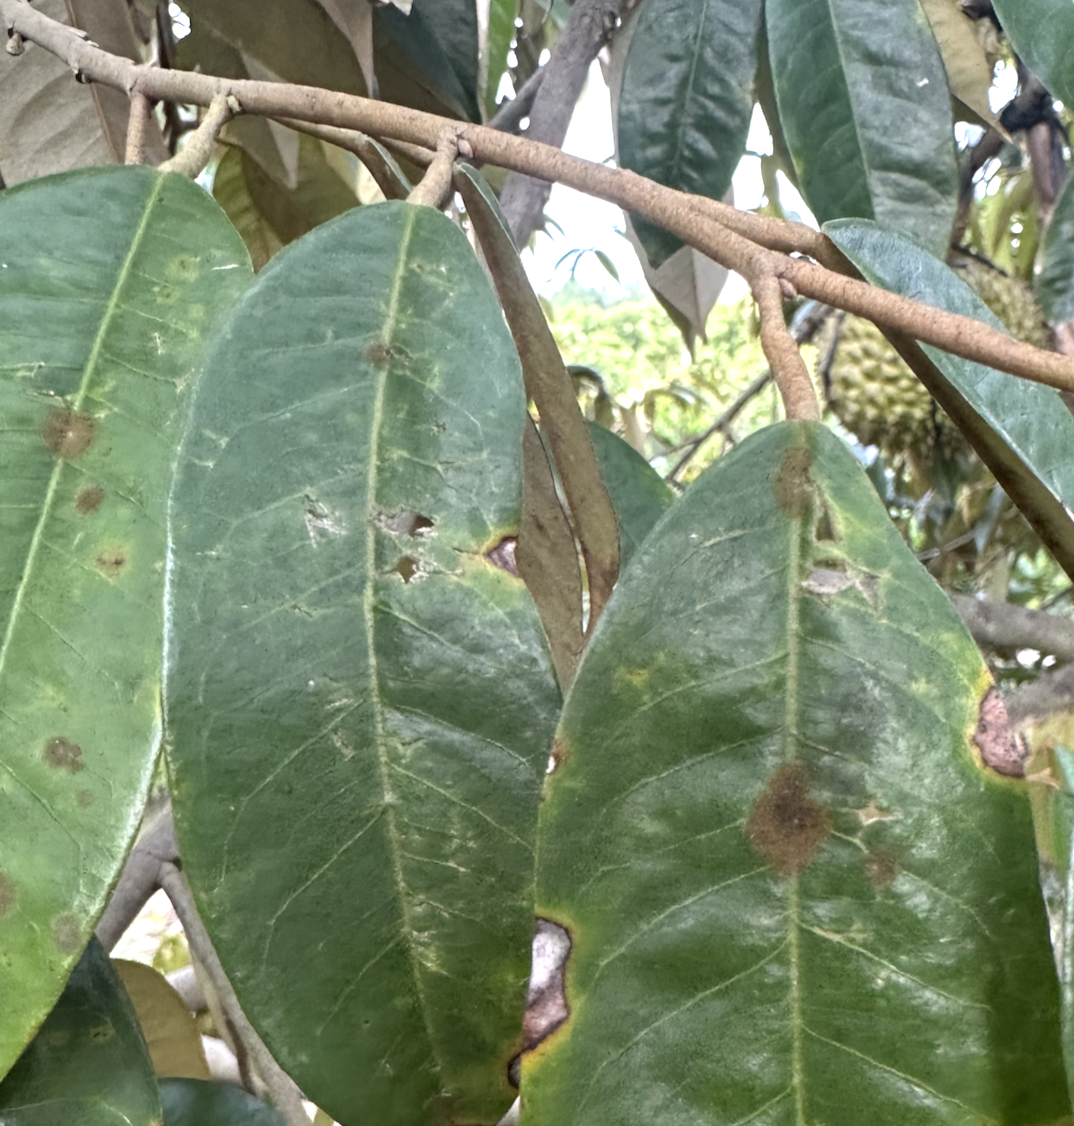
Label: stem_blight